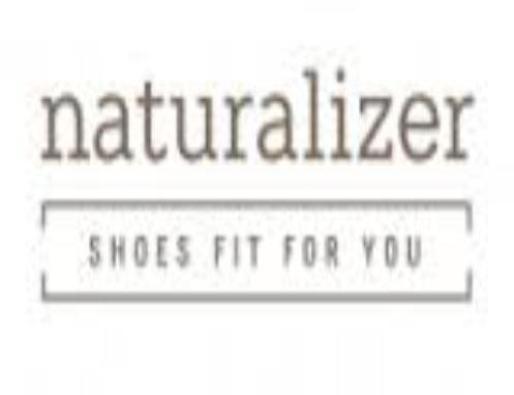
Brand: naturalizer-1
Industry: Clothes